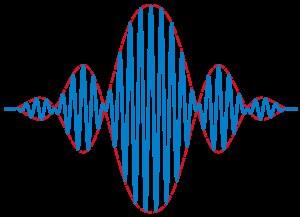
La théorie de l'ordre implicite est une conception spéculative relevant de la physique théorique et de la métaphysique, d'abord soutenue par le physicien américain David Bohm, puis reprise par différents chercheurs et auteurs tels que Basil Hiley, Karl Pribram, Paavo Pylkkänen ou, dans un cadre plus mystique, Michael Talbot et David Peat. D'après cette théorie, une réalité plus profonde sous-tend l’univers, et le monde que l’on perçoit avec nos sens n’est qu’une illusion, une sorte de fantôme ou de projection de cette cohérence cachée. La notion d’ordre implicite met l’accent sur la primauté de la structure et du processus par rapport aux objets individuels. Ces derniers sont interprétés comme de simples approximations d’un système dynamique sous-jacent. Les particules élémentaires et l'ensemble des objets n’auraient ainsi qu’un degré d’individualité limité.